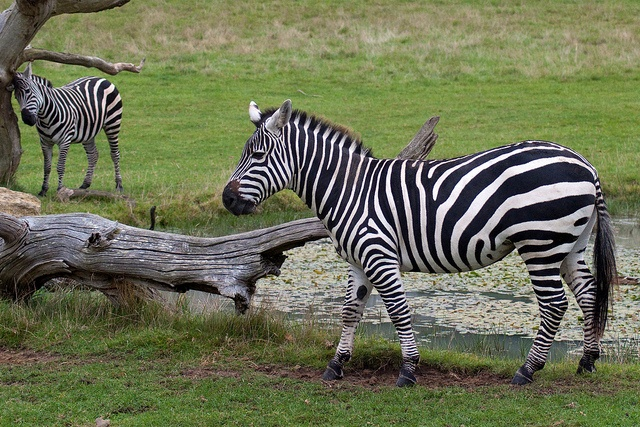
A couple of zebra standing on top of a grass covered field.
Two zebras stand near a tree in a grassy field.
Animals are having a good time in this photo.

A zebra stands in the dirt in front of a pond.
A zebra that is standing in the grass.